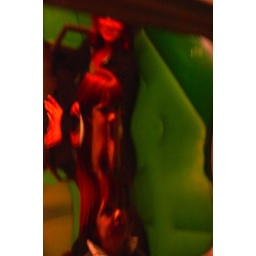
Pit's reflection in a train window